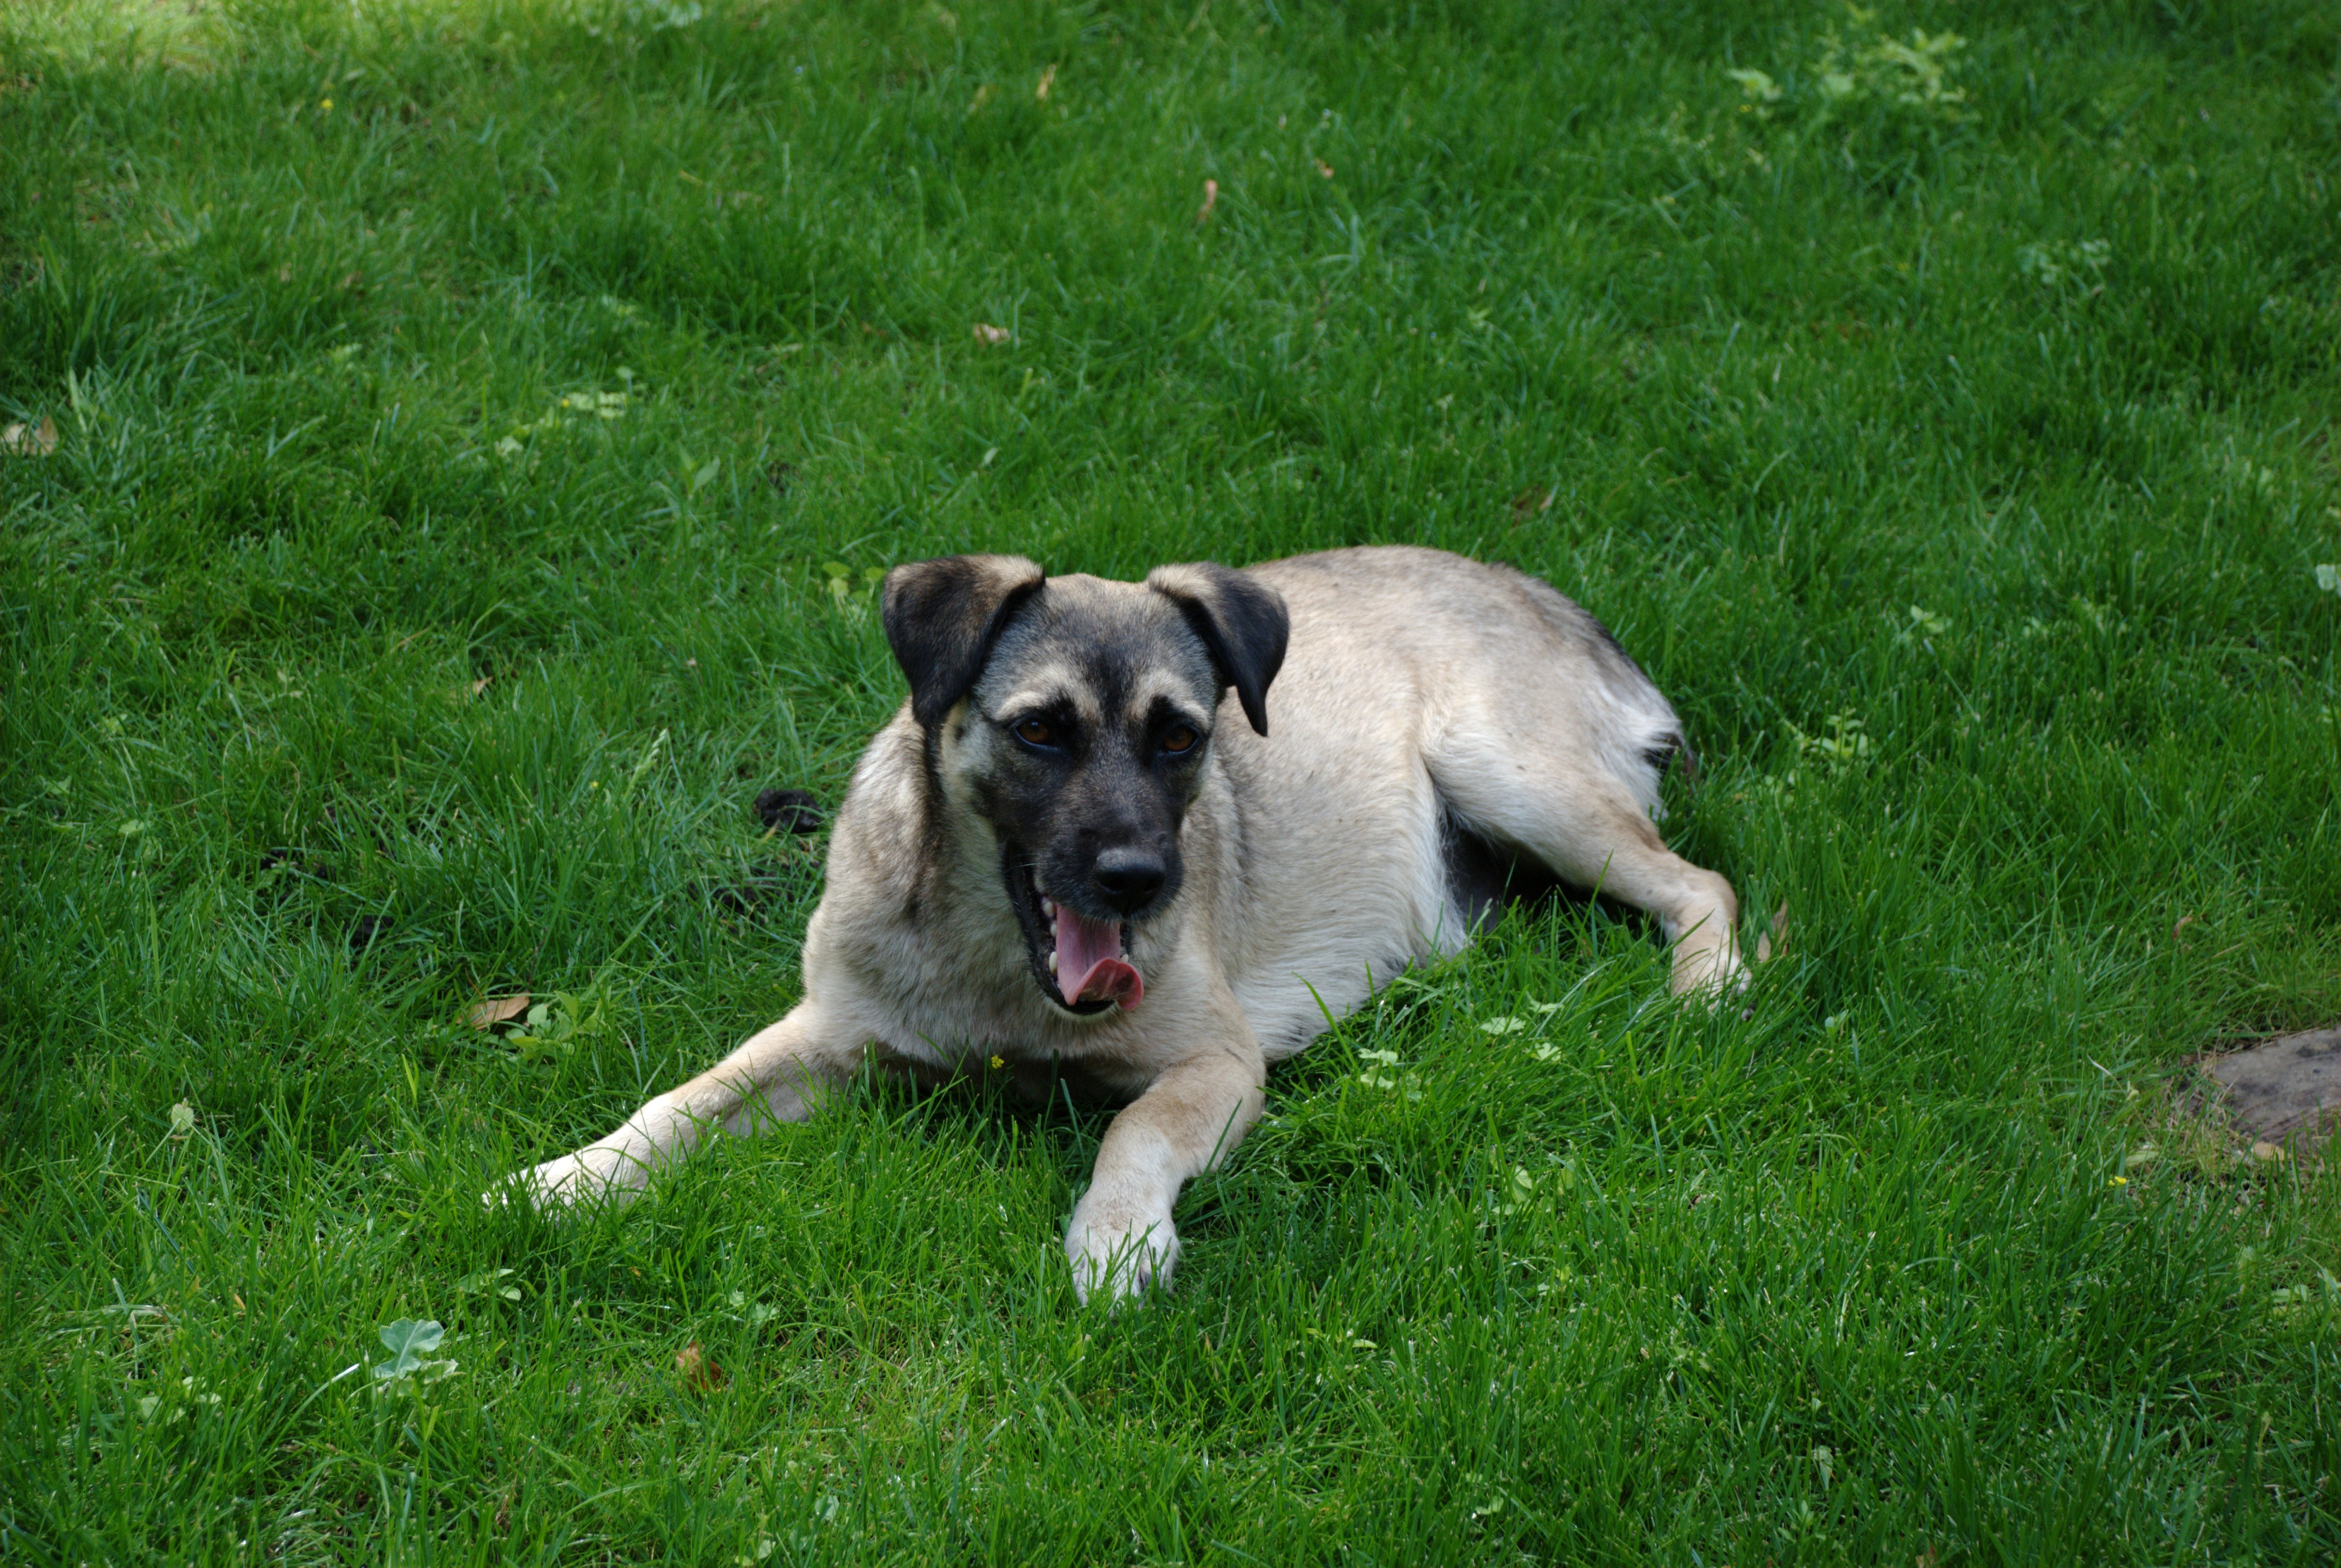
grass, puppy, dog, animal, pet, mammal, nikon, yawn, pets, dogs, vertebrate, d80, nikond80, dog like mammal, dog crossbreeds